Pillsbury Winthrop Shaw Pittman

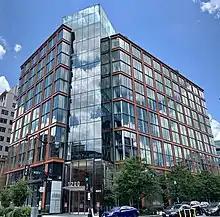
Pillsbury offices in Washington, D.C.

Predecessor firm Pillsbury, Madison & Sutro opened in San Francisco in 1874, making Pillsbury the second oldest "powerhouse" law firm in California, after Orrick, Herrington & Sutcliffe. In 1900, Pillsbury incorporated Standard Oil of California—the company would later become Chevron, which has remained one of the firm's longstanding clients. Pillsbury managed Chevron's then-record $13.2 billion cash merger with Gulf Oil in 1984, its 2001 merger with Texaco and its 2005 acquisition of Unocal Corp.